List of university a cappella groups in the United Kingdom

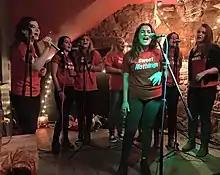
The Sweet Nothings are one of the University of Exeter's eight A Capella groups.

Sweet Nothings is an all-female group from Exeter University. They were formed in 2006 and as such are the oldest group at the university. In 2009, they competed in the inaugural Voice Festival UK competition and in 2012 they competed again, winning an award for 'Outstanding Performance' in the Bristol regional round.